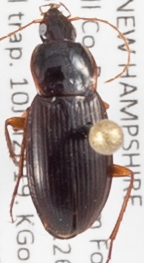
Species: Calathus ingratus
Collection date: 2019-07-10
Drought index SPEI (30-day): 0.334
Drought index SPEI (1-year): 1.28
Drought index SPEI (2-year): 0.664